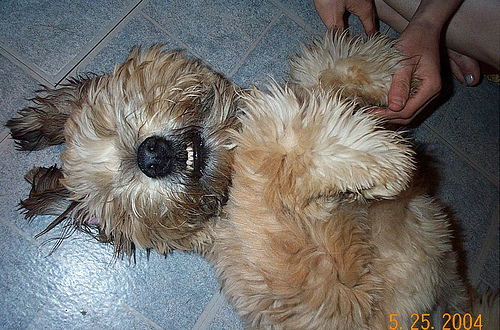
Animal: dog
Breed: wheaten terrier